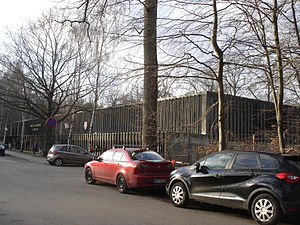
Marselisborghallen
Marselisborghallen
Marselisborghallen i Aarhus på Havreballe Skovvej, set fra øst
Marselisborghallen er fra 2020 efter ombygning og udvidelse omdøbt til Aarhus Atletik- og Løbeakademi. Det er en idrætshal i den sydlige del af Aarhus. Den benyttes af idrætsforeningen Aarhus 1900 A/M, især til atletik. Hallen ligger på Havreballe Skovvej 11 mellem Tivoli Friheden og Atletion.